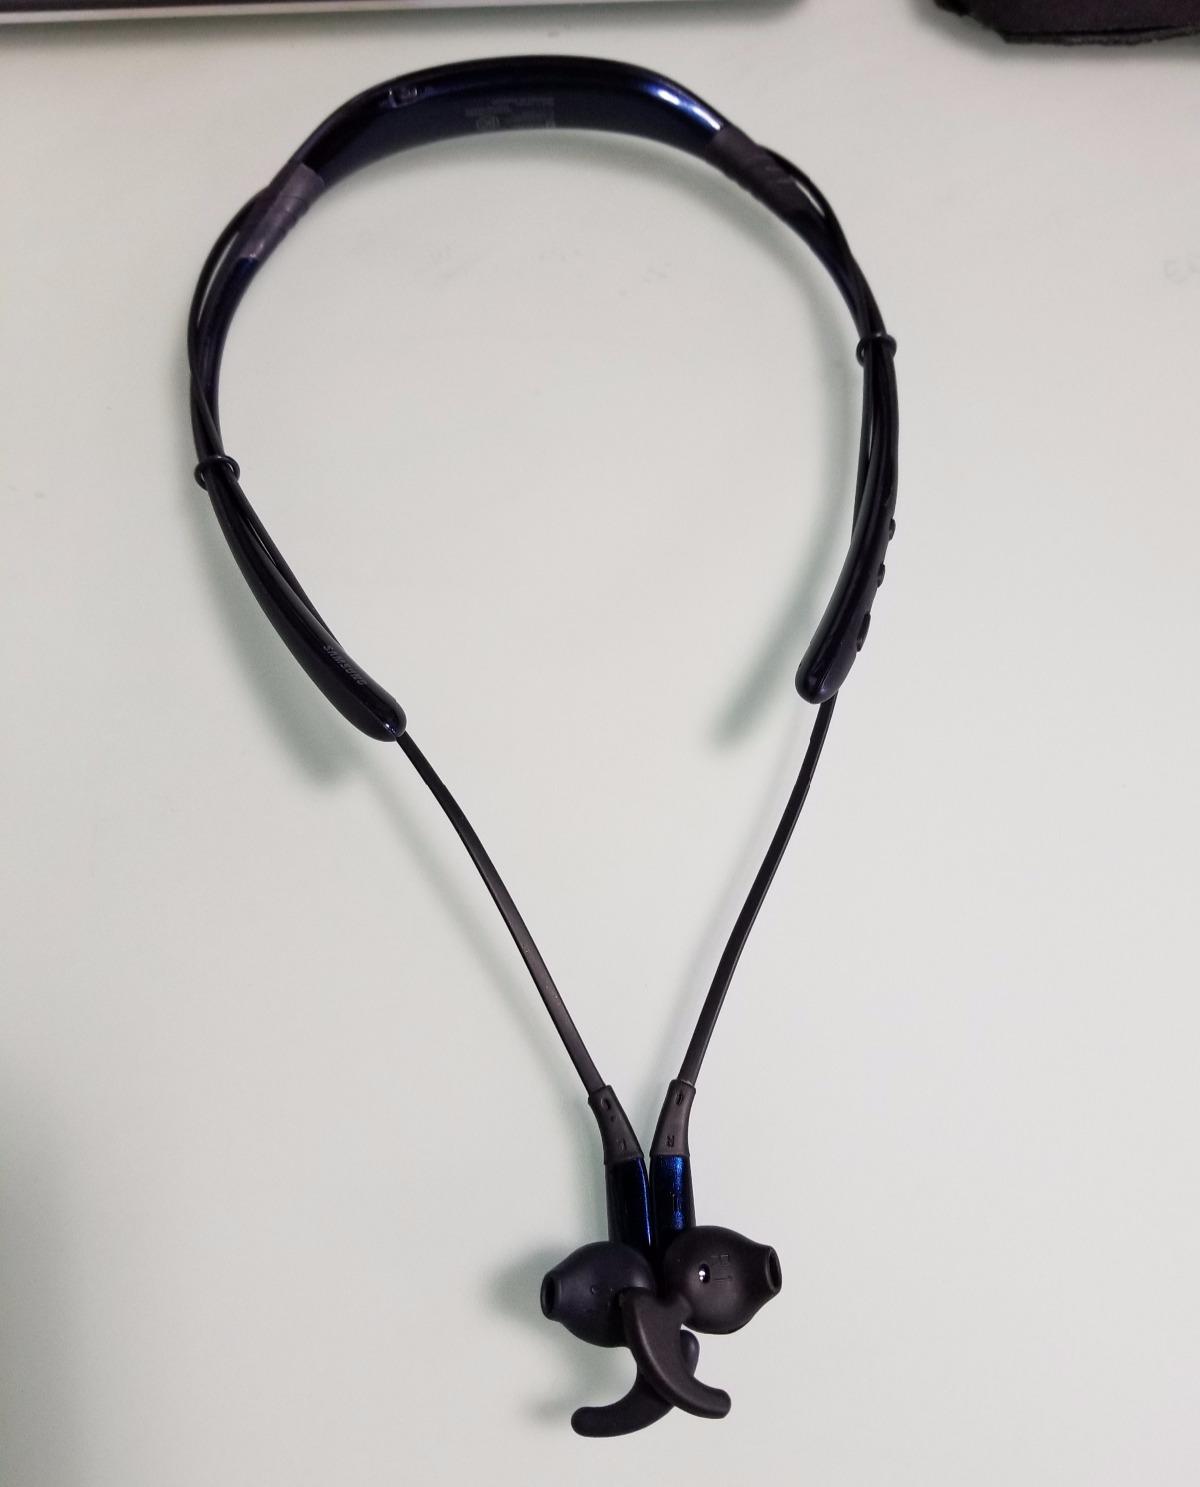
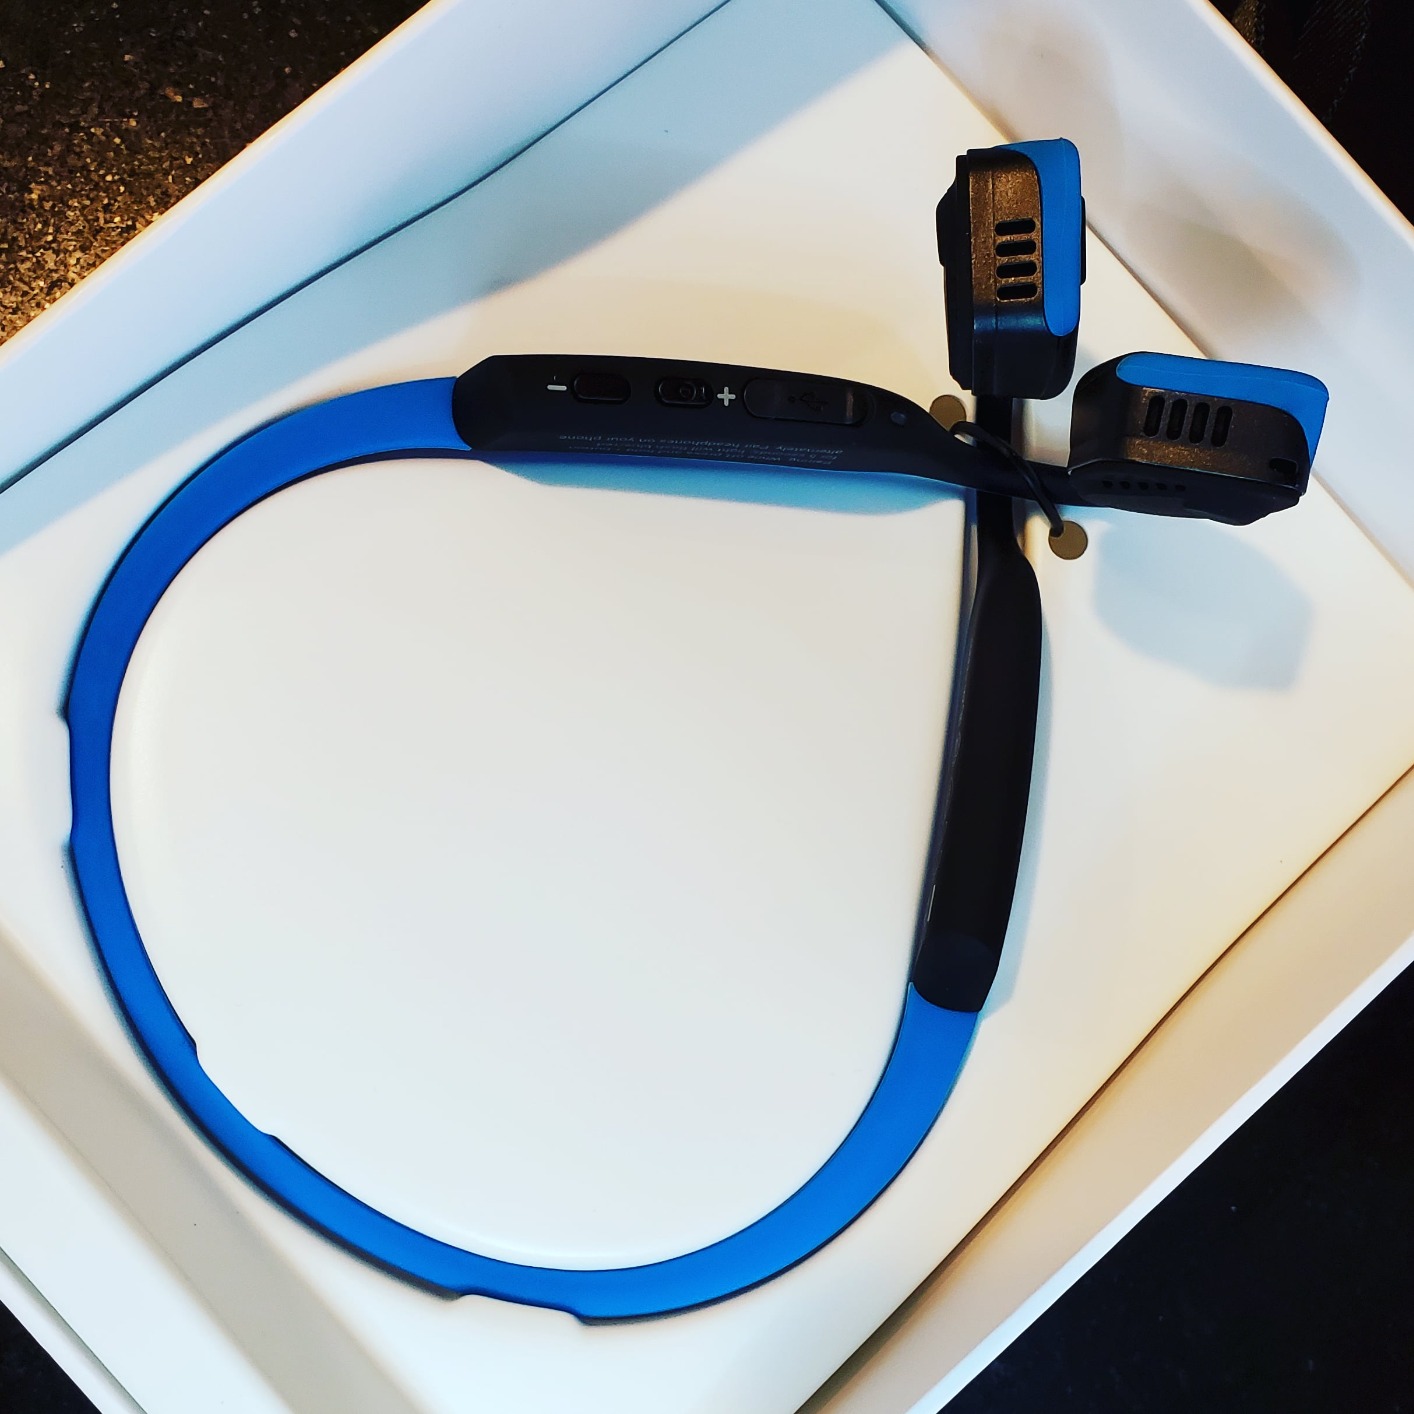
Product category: headphones
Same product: no